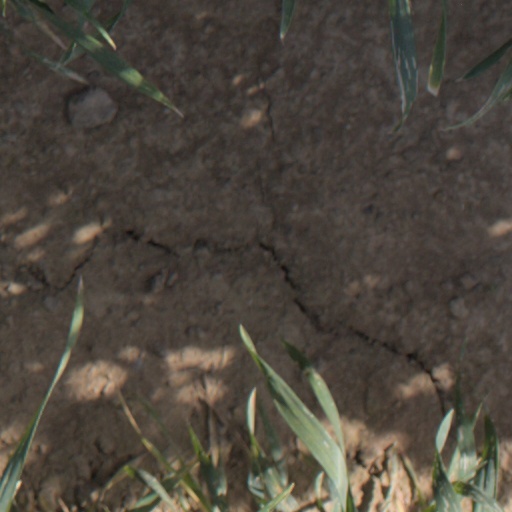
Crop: wheat